Hobo with a Shotgun

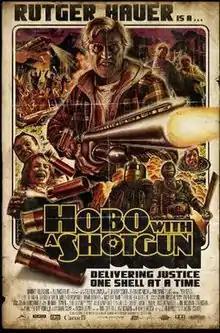
Theatrical release poster

Hobo with a Shotgun is a 2011 exploitation black comedy action film directed by Jason Eisener and written by John Davies. Based on Eisener's fictitious trailer of the same name from "Grindhouse" (2007), it is the second feature-length adaptation of a fictitious "Grindhouse" trailer, following Robert Rodriguez's "Machete" (2010).